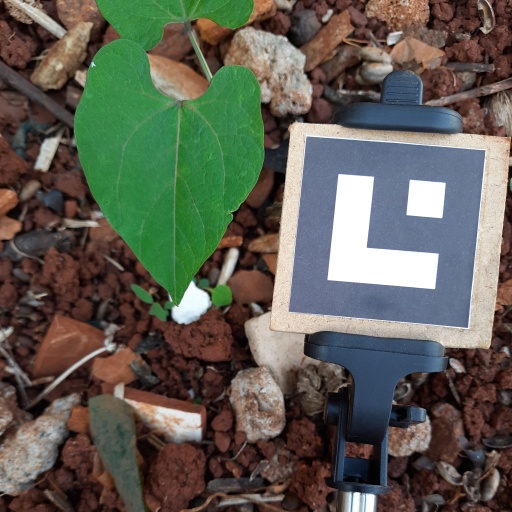
Observations: wavy surface, eating holes in the edge, under shade, insect on surface